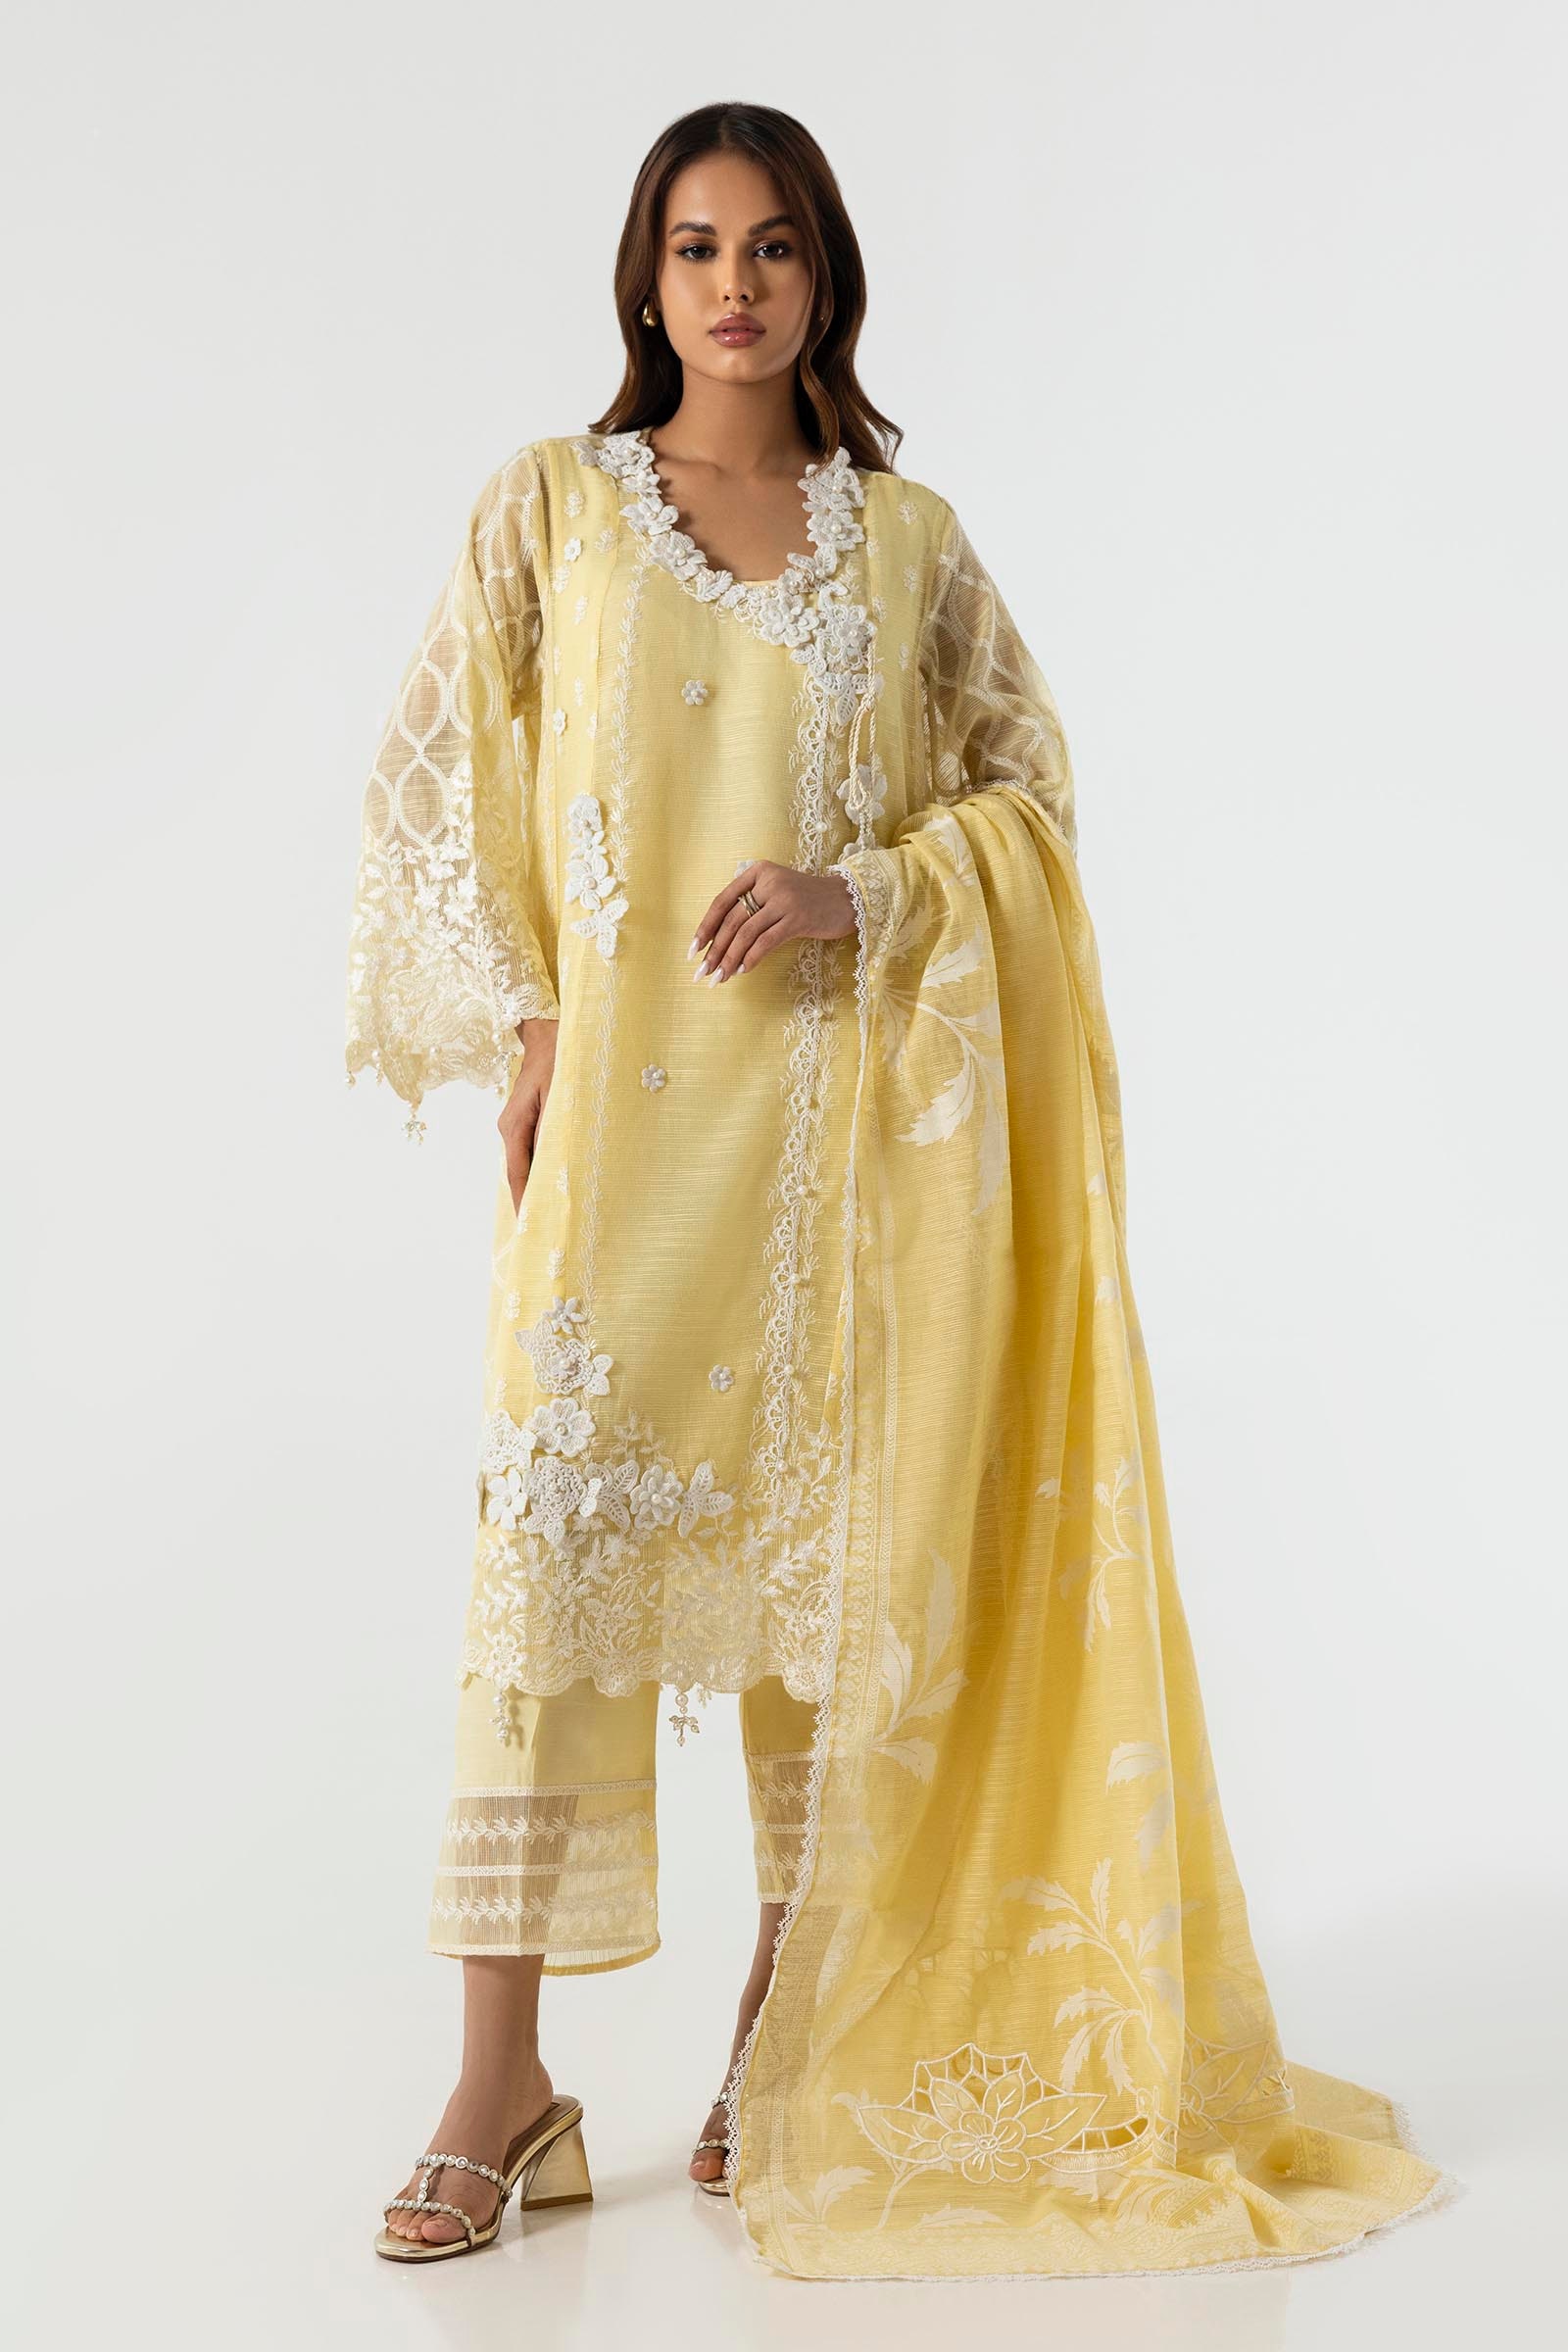
yellow embroidered chiffon suit